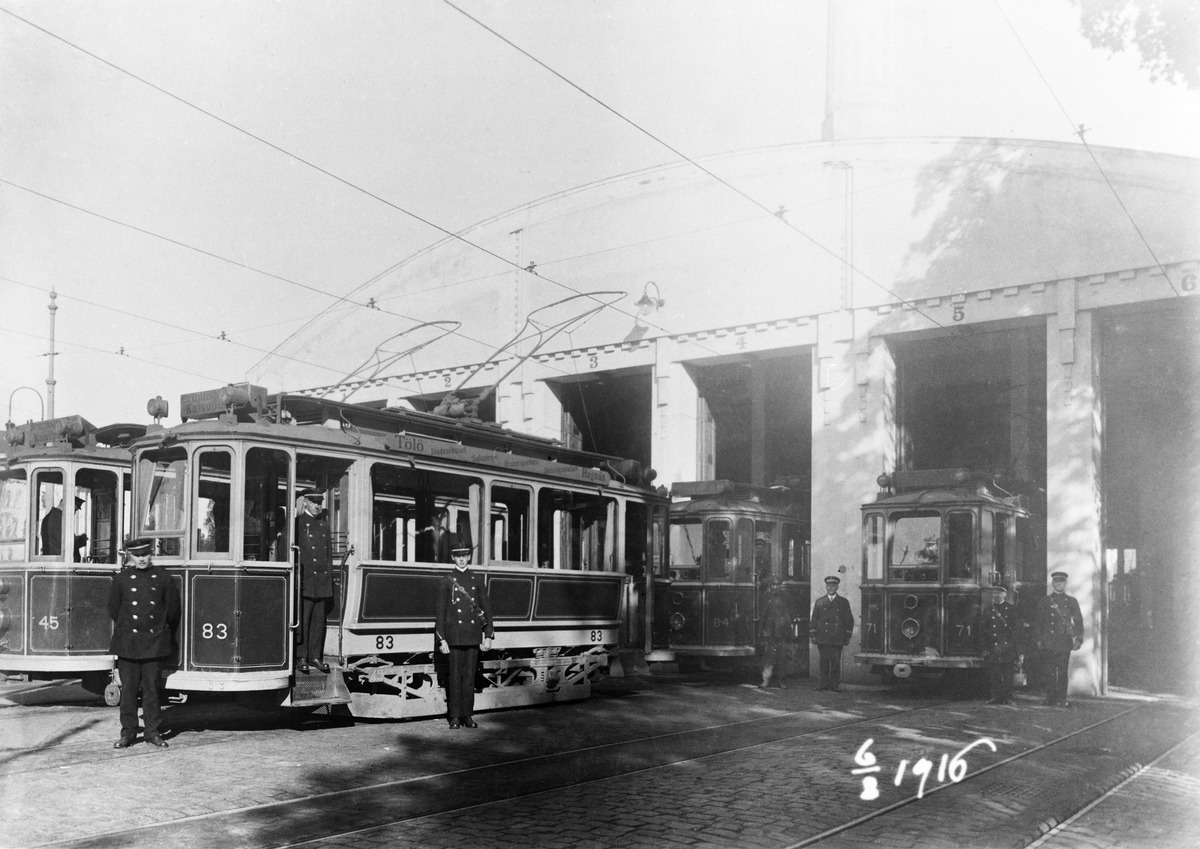
Raitiotie- ja Omnibusyhtiön raitiovaunuja ja henkilökuntaa Töölön raitiovaunuhallin edustalla
sisällön kuvaus: Raitiotie- ja Omnibusyhtiön raitiovaunuja ja henkilökuntaa Töölön raitiovaunuhallin edustalla. mustavalkoinen
Kuvaaja: Laurentz, A., valokuvaaja
Ajankohta: kuvausaika 06.08.1916
Paikka: Suomi, Uusimaa, Helsinki, Töölö Helsinki, Taka-Töölö Helsinki, Eino Leinon katu 1-5
Aiheet: Helsingin Raitiotie- ja Omnibus Osakeyhtiö HRO - Spårvägs- och Omnibus Aktiebolaget i Helsingfors, liikenne joukkoliikenne, raideliikenne raitioliikenne, maakulkuneuvot raitiovaunut, hallit, henkilöstö